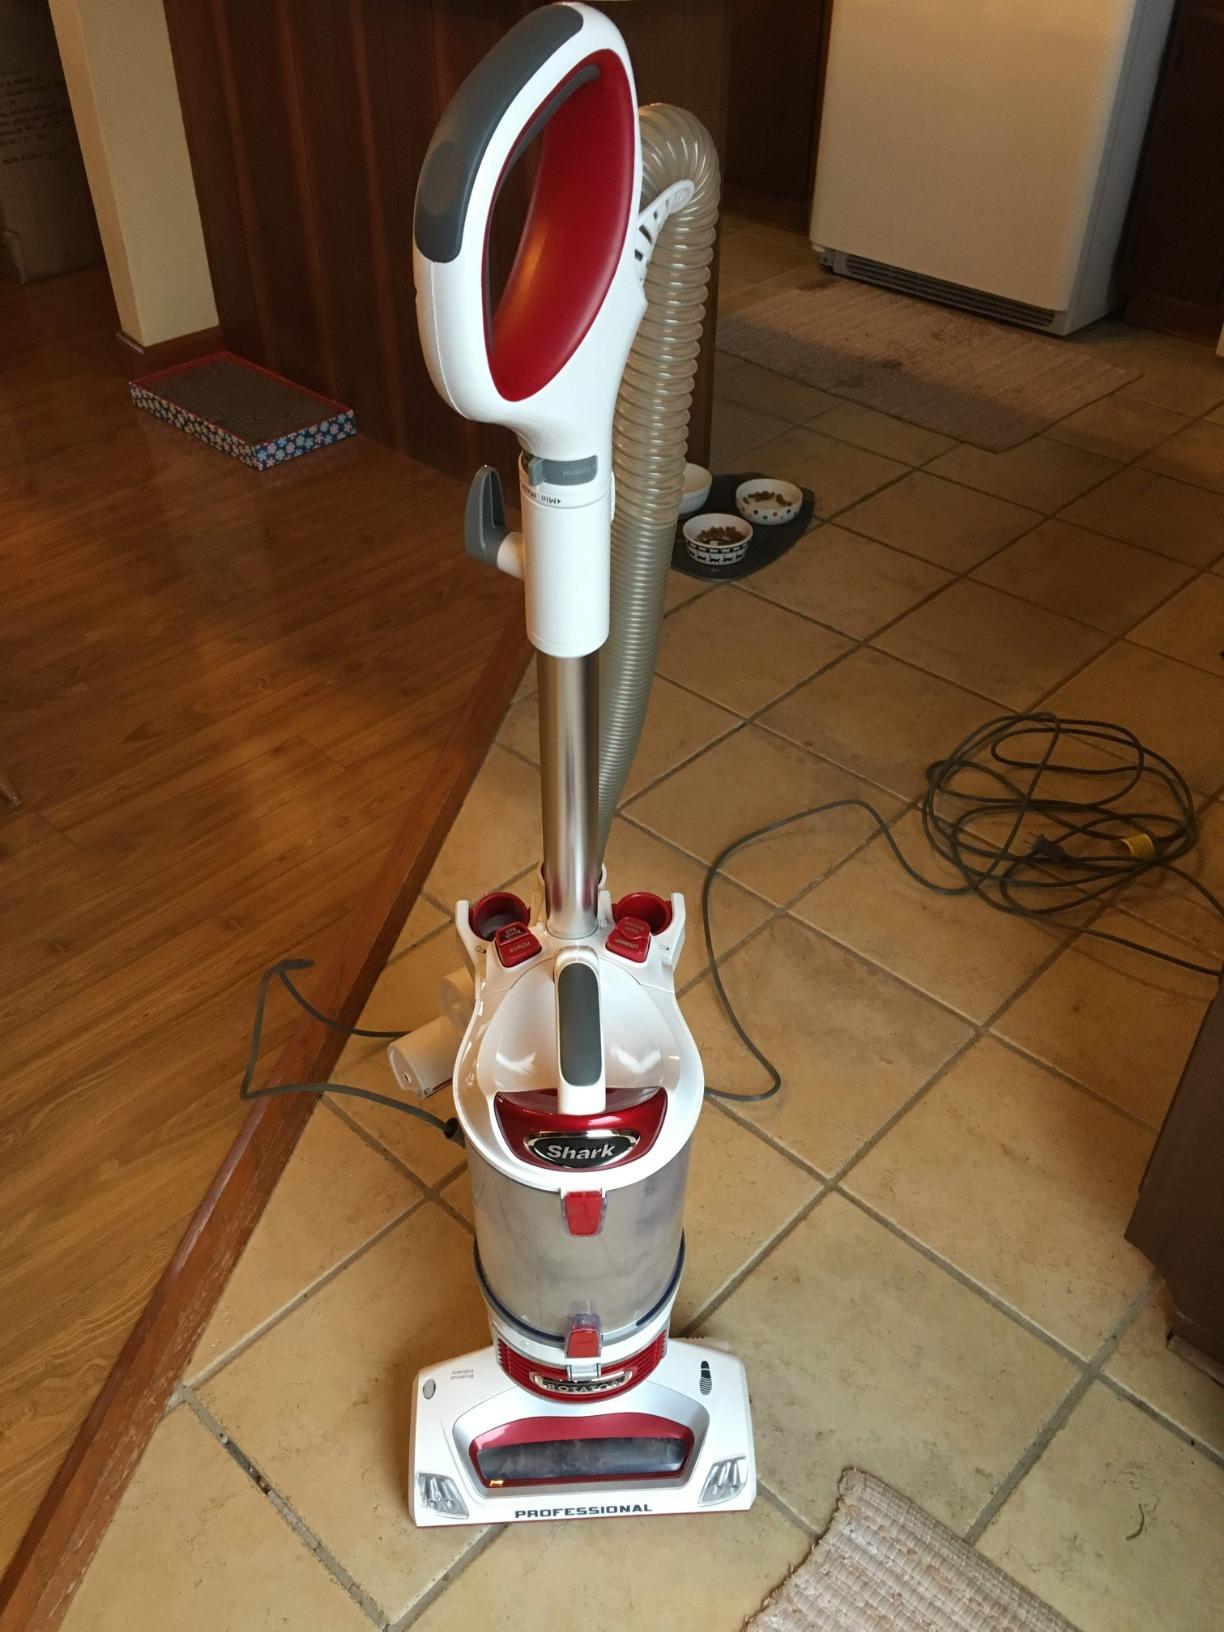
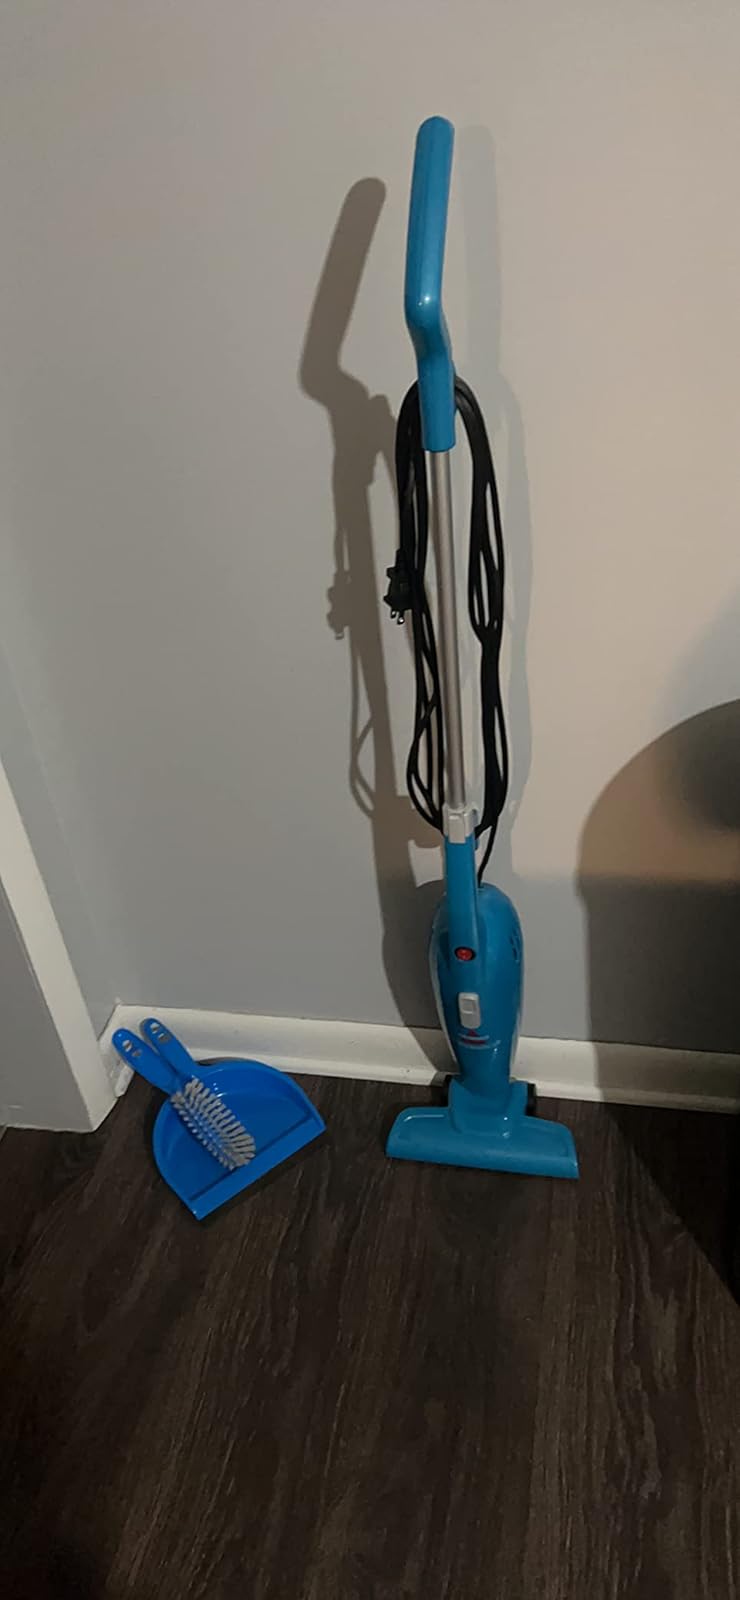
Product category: items_vacuum
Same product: no